Richard Alfred Tills

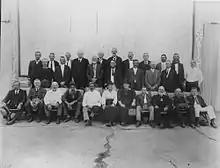
Veterans of the Cairns District, 1926

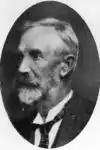
Portrait of former Cairns Mayor R. A. Tills, 1926

On 30 April 1896, at the age of 35, Richard married 22-year-old Caroline Adelaide Anderson, daughter of fellow North Queensland pioneer, council member, and Danish immigrant, Christian Peter Anderson. Richard and Caroline had five children together: